Simeon Jackson

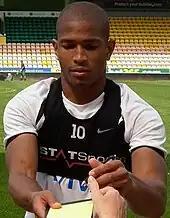
Jackson at Carrow Road in August 2012

Jackson signed for Norwich in July 2010, signing a two-year contract with the club, with the option for another year, in a deal which saw striker Cody McDonald move to Gillingham on loan. He was given the number 10 jersey upon his arrival at the club and made his debut in a 3–2 home loss to Watford on August 6, 2010. He scored his first goal for the club against Swansea City on August 21. Manager Paul Lambert often used Jackson as an impact substitute due to the form and partnership of Grant Holt and Chris Martin. Jackson was given a start against Bristol City, and scored a brace, with a goal in each half at Ashton Gate. Jackson started the next four games again, in favour of Martin. He scored his fourth goal of the season in the 1–0 win over Middlesbrough on October 23. After a few months of mostly coming in as a substitute again, on April 2, 2011, Jackson scored his first hat-trick for Norwich, coming on as a substitute and scoring three times in the last twenty minutes of the match against Scunthorpe United at Carrow Road. He went on to score the goal that clinched Norwich's promotion to the Premier League, a late winner against Portsmouth.